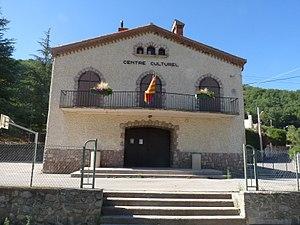
Salle des fêtes de Sahorre, Pyrénées-Orientales, France